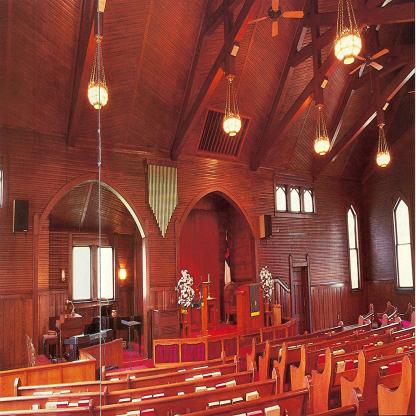
Scene: Indoor